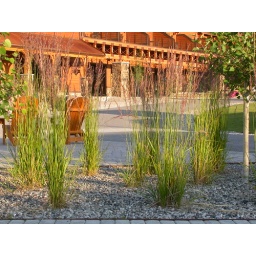
The narrow purplish brown inflorescences contrast well against the green foliage during mid to sometimes late summer.